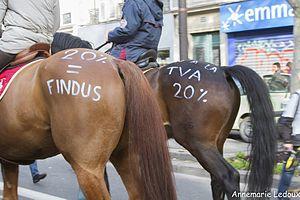
Photographie prise lors de la manifestation anti Equitaxe du 11/11/2013 à Paris
Équitaxe ou Équi-taxe est l'expression désignant la tentative de passage des activités équestres en France d'un taux de TVA réduit au taux normal, soit de 7 à 20 %. L'Union européenne et la France sont en conflit, ce pays appliquant des taux de TVA réduits à plusieurs activités équestres depuis 2004. La TVA sur la vente de chevaux est amenée au taux normal en janvier 2013. Le passage de toute la filière équestre au taux normal de TVA est proposé par le deuxième gouvernement de Jean-Marc Ayrault fin 2013. L'amendement est voté à l'Assemblée nationale dans la nuit du 22 octobre, puis publié au Journal officiel de la République française le 13 novembre, avec mise en application prévue pour janvier 2014 sous l'autorité du ministre de l'Agriculture, de l'Agroalimentaire et de la Forêt Stéphane Le Foll et du ministre délégué au Budget, Bernard Cazeneuve.